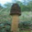
Label: mushroom